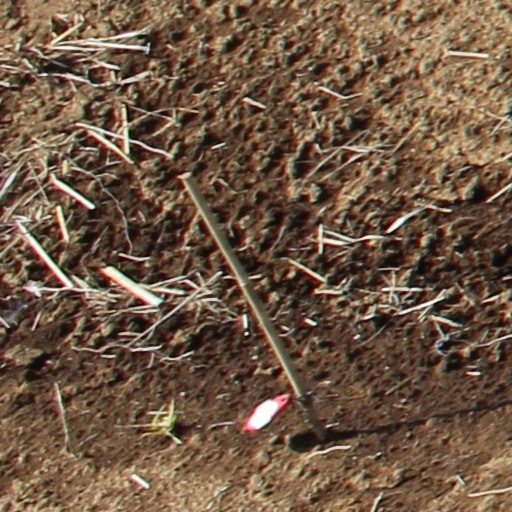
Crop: wheat